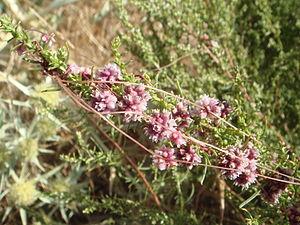
La liste des plantes parasites nuisibles en agriculture comprend de nombreuses espèces appartenant à 25 genres environ. Trois genres sont particulièrement importants sur le plan économique : Cuscuta, Orobanche et Striga.